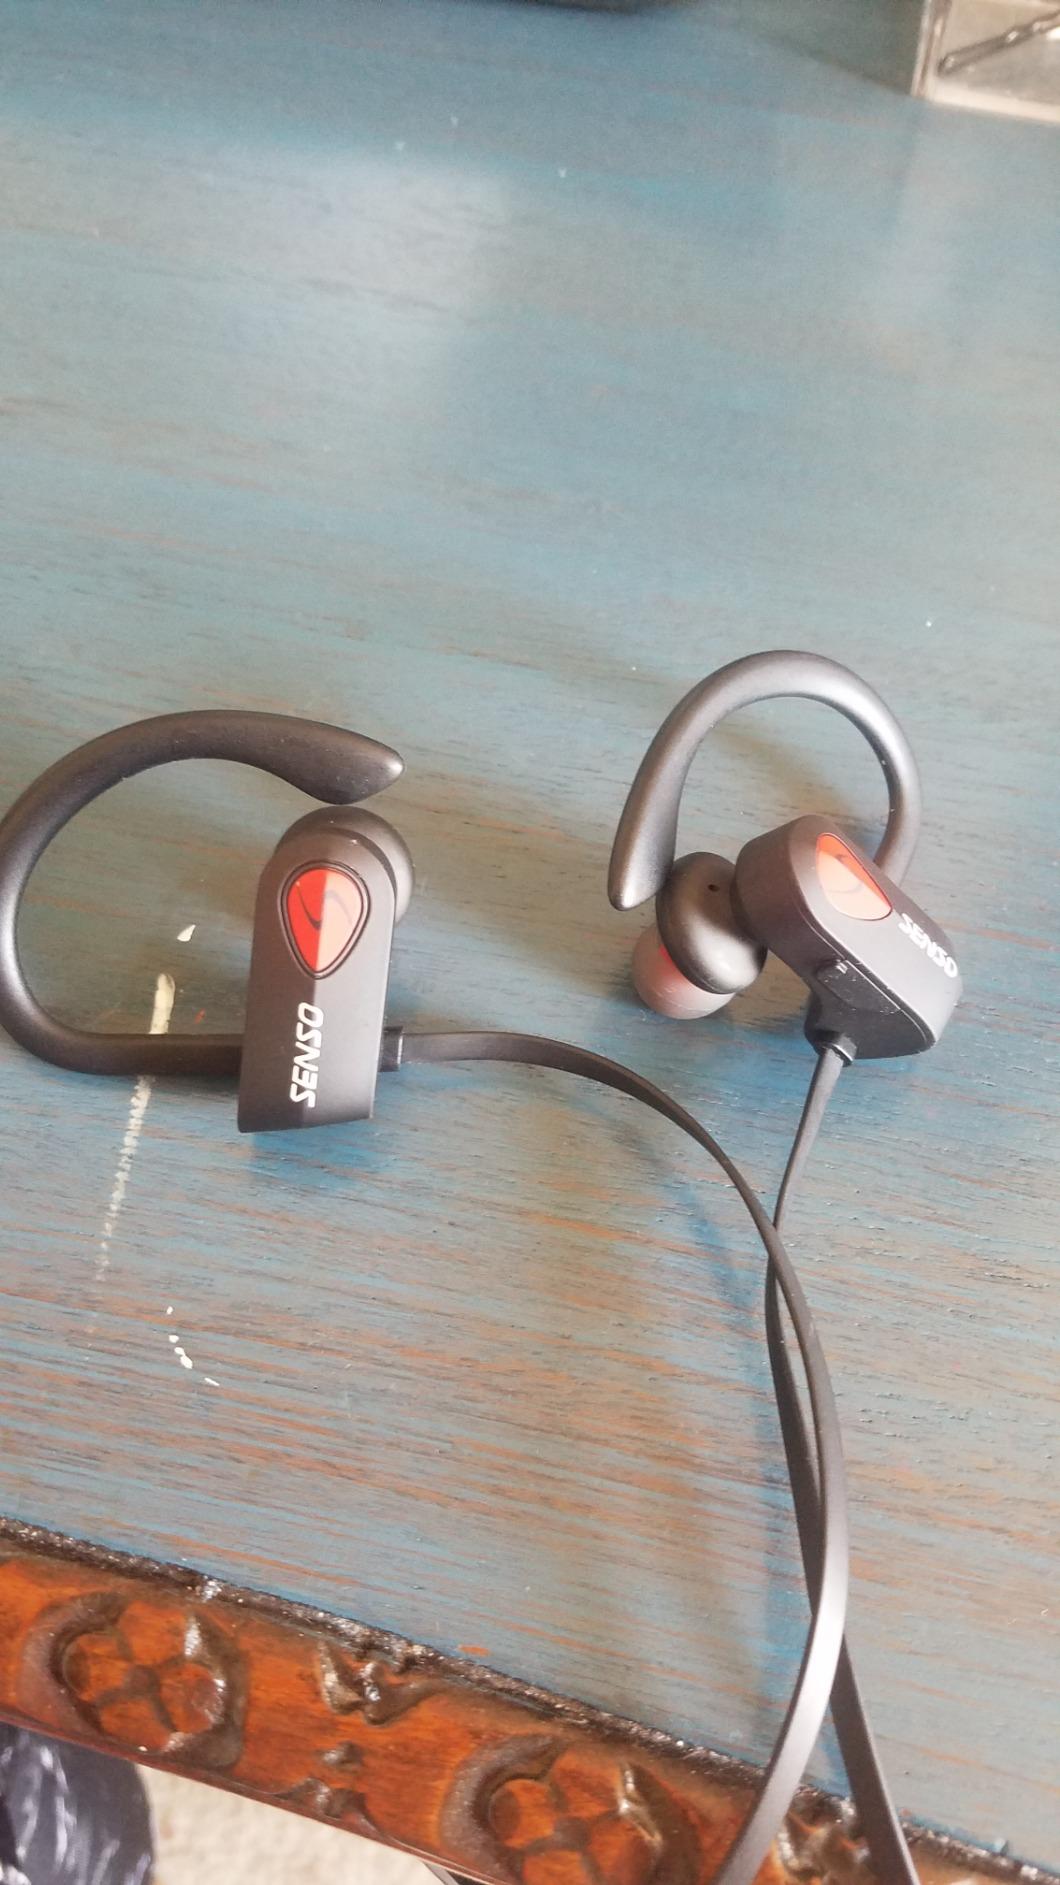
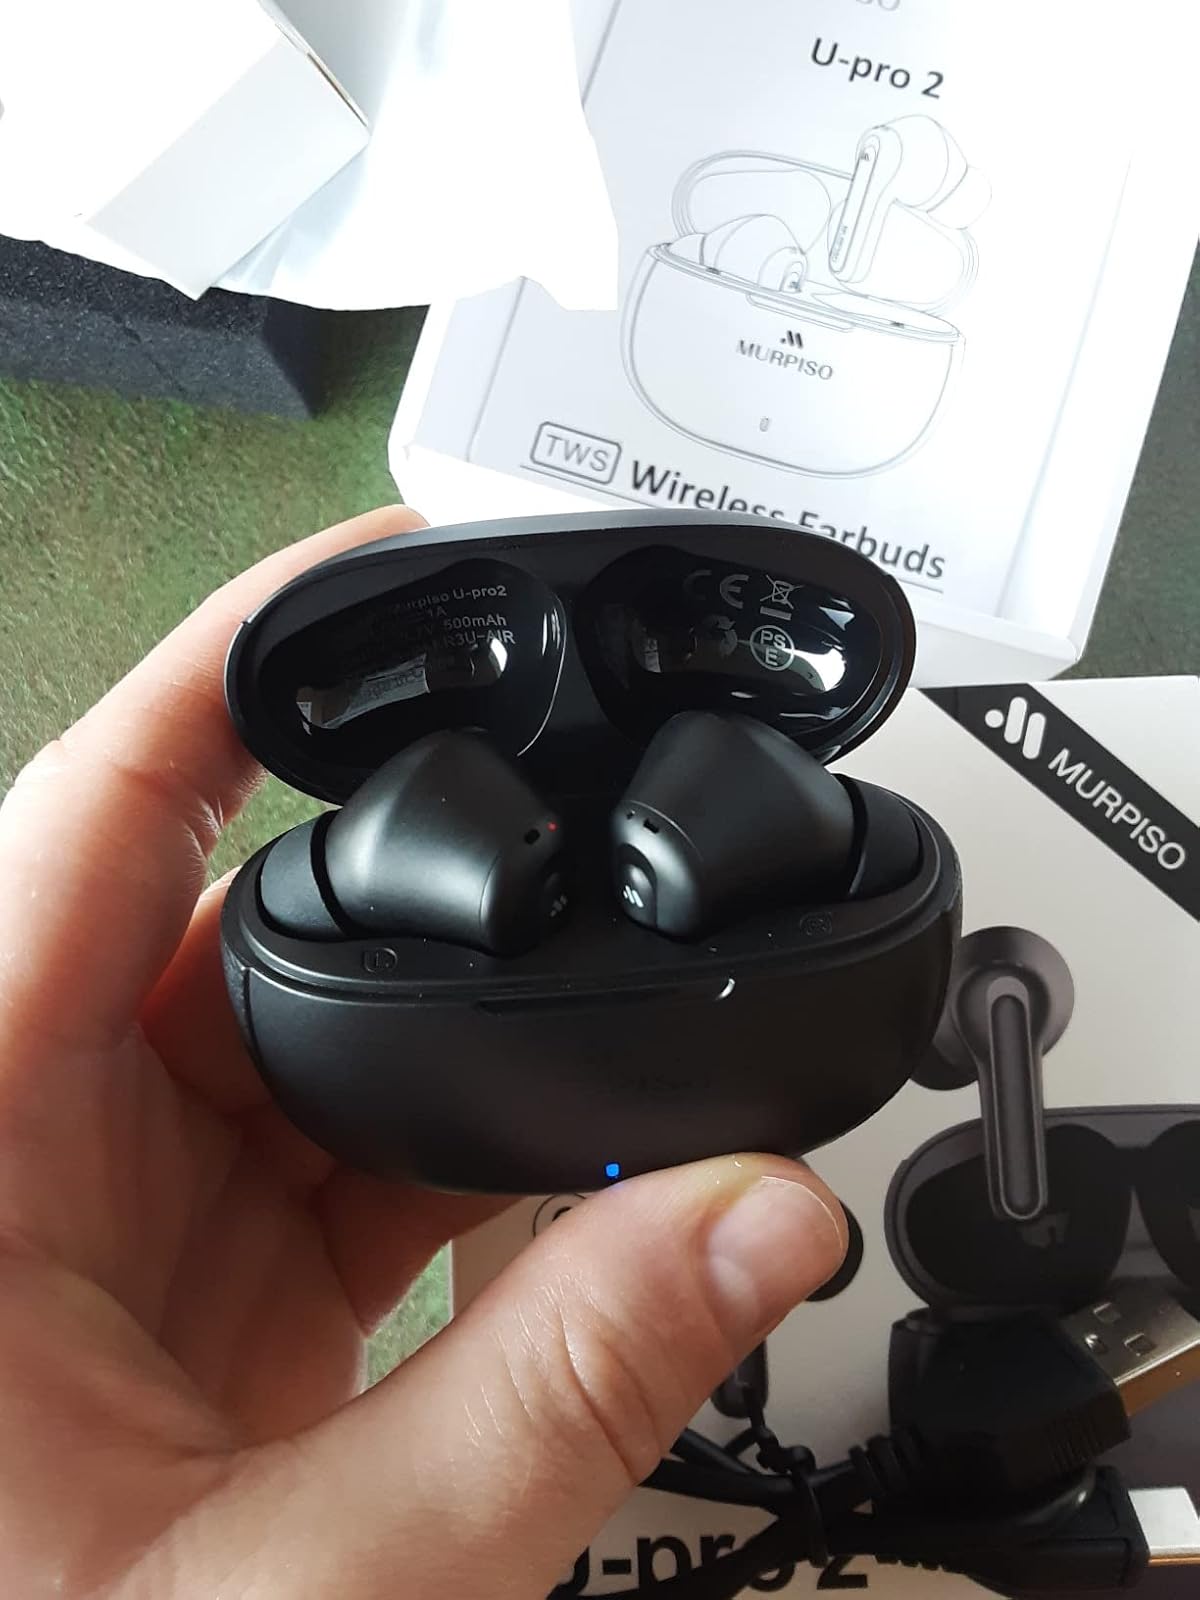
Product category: earbuds
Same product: no